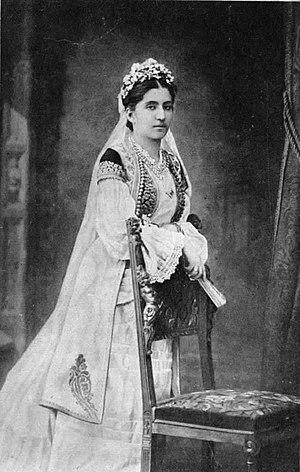
Zorka de Monténégro, née le 23 décembre 1864 et morte le 16 mars 1890, est une reine de la Serbie.
La descendance de Nicolas Iᵉʳ désigne ici l'ensemble des nombreux descendants du roi de Monténégro Nicolas Iᵉʳ, et de son épouse Milena Vukotić.